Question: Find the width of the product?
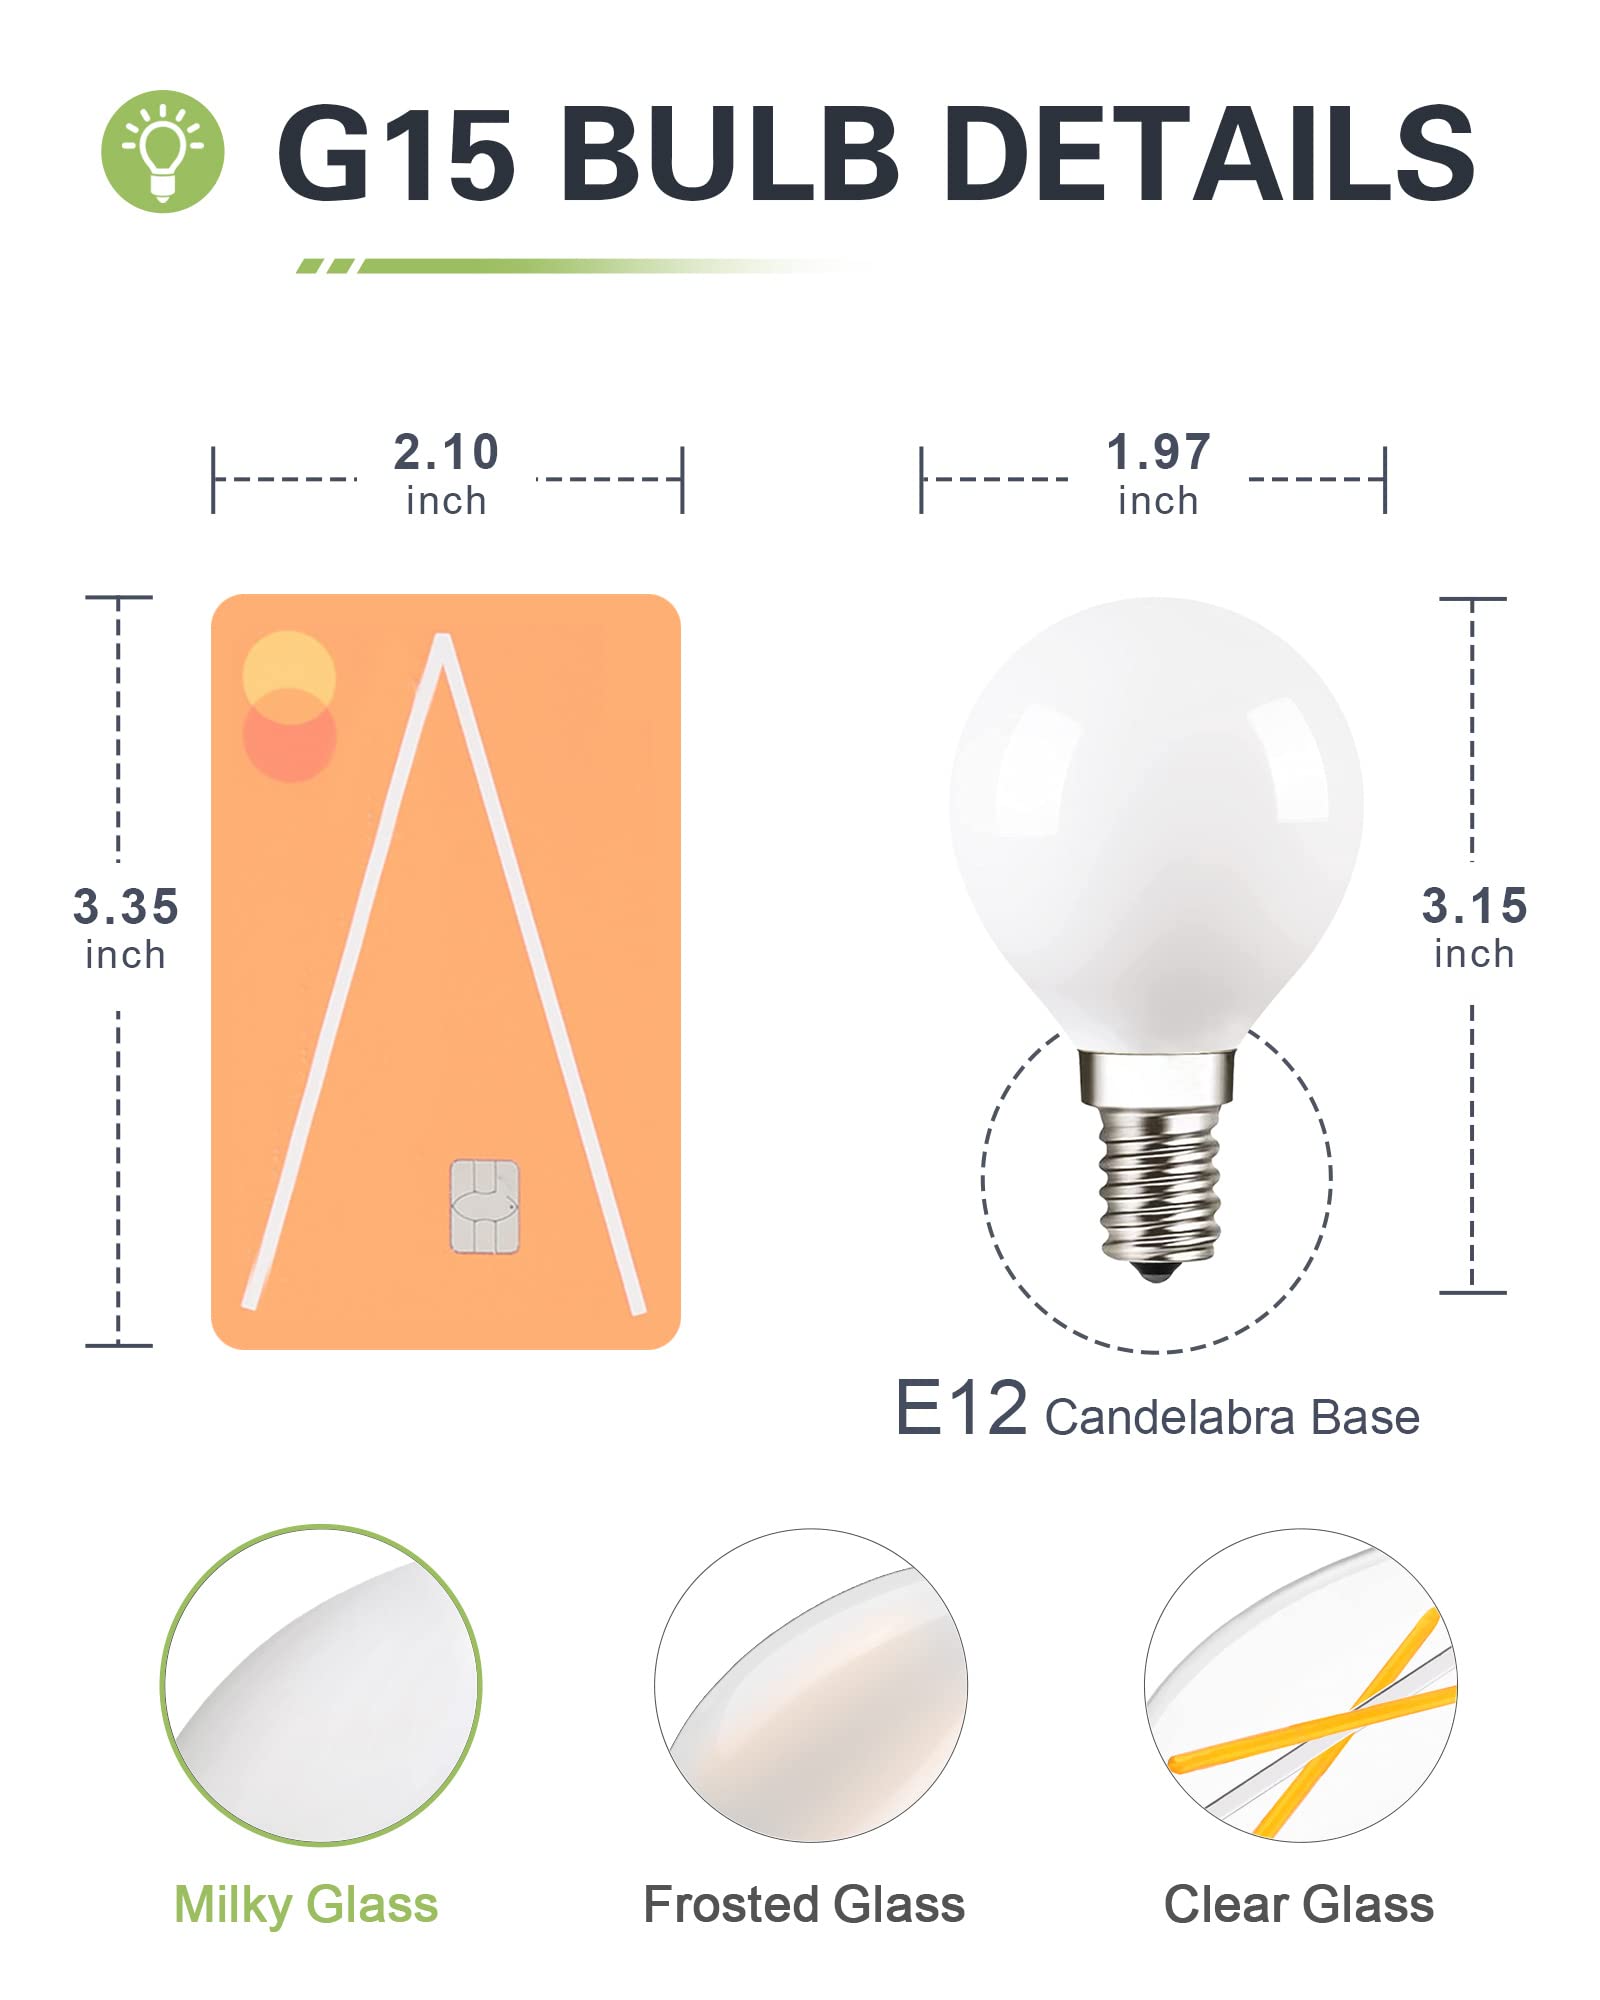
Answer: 2.1 inch